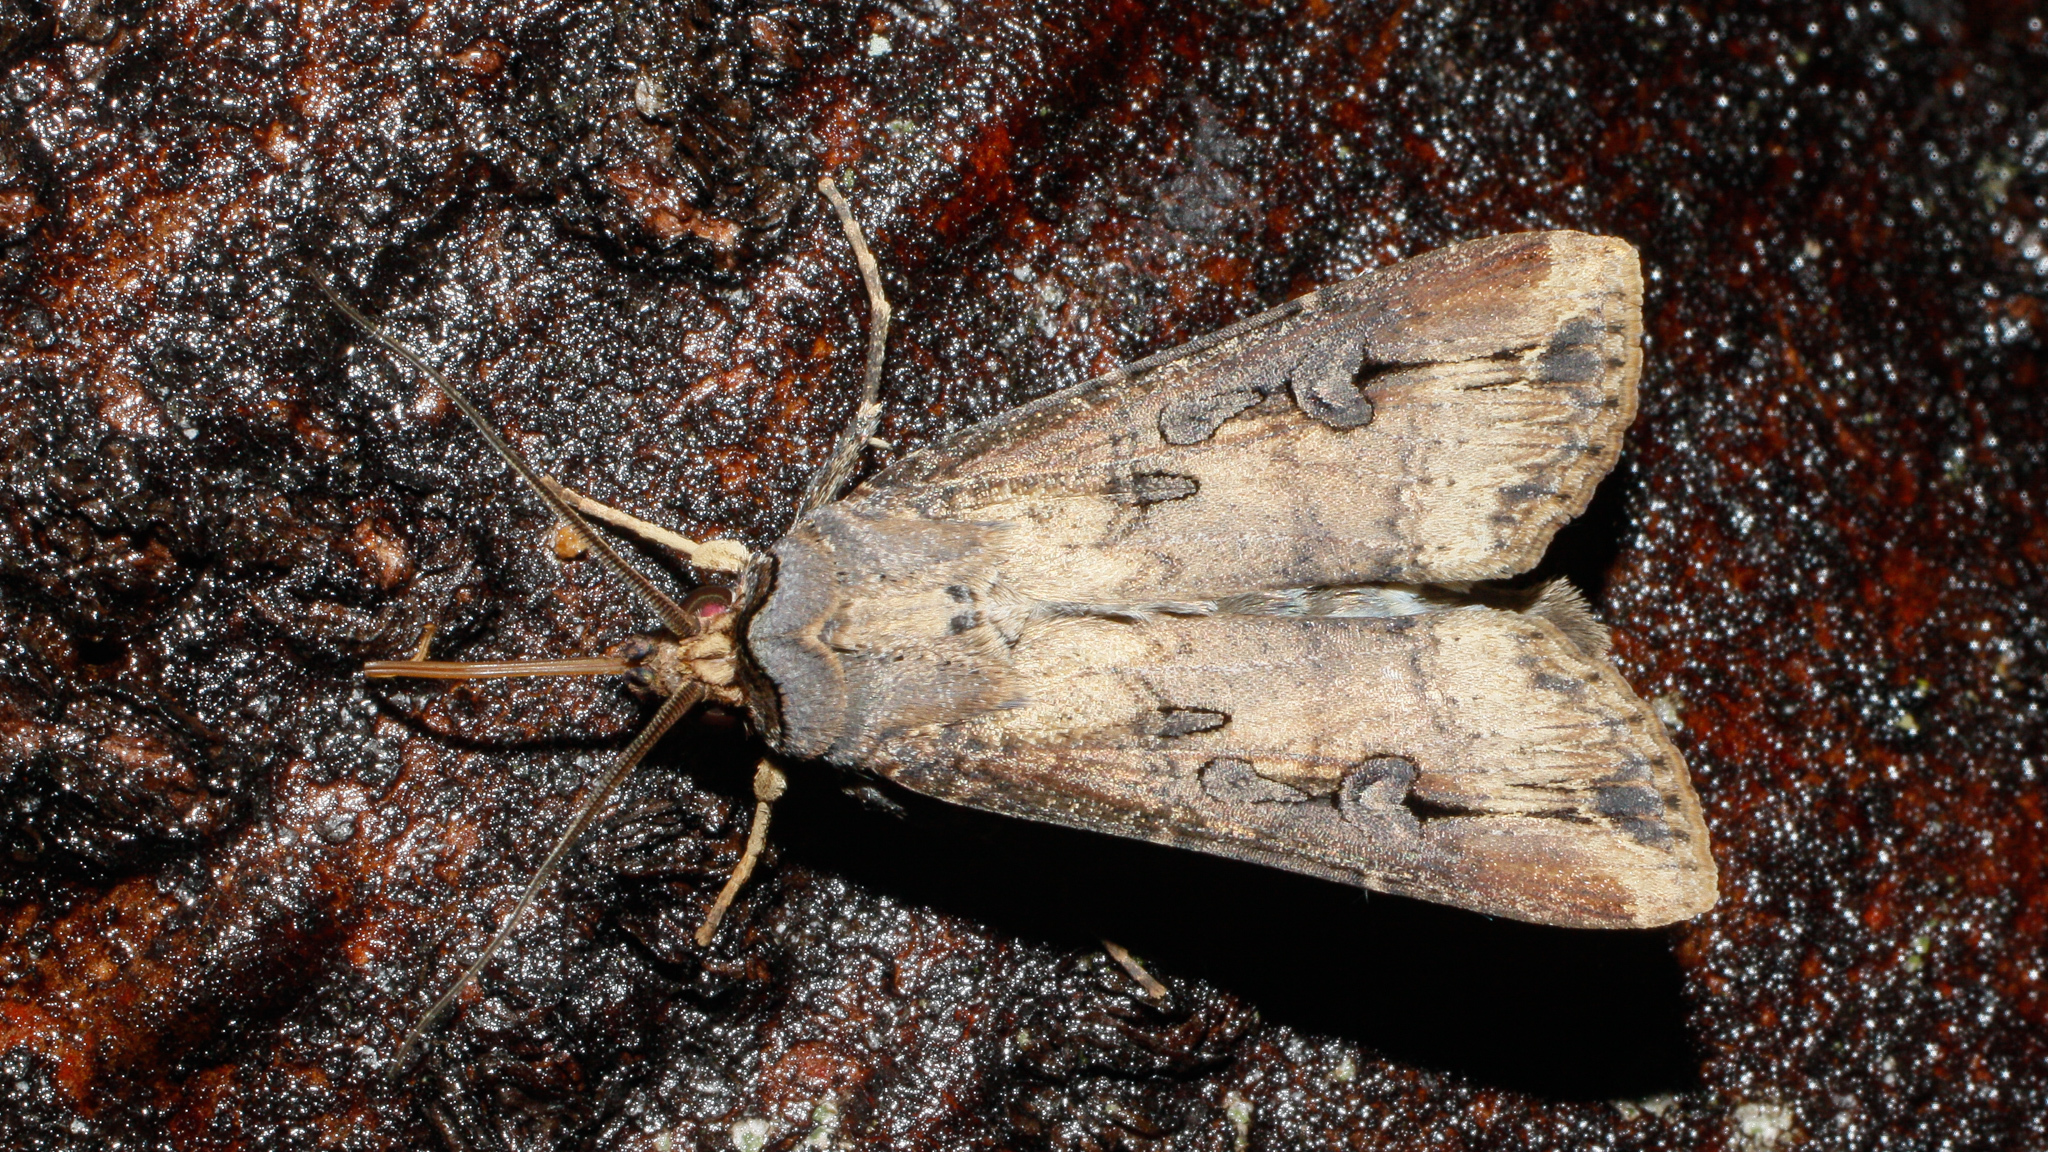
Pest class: cutworms